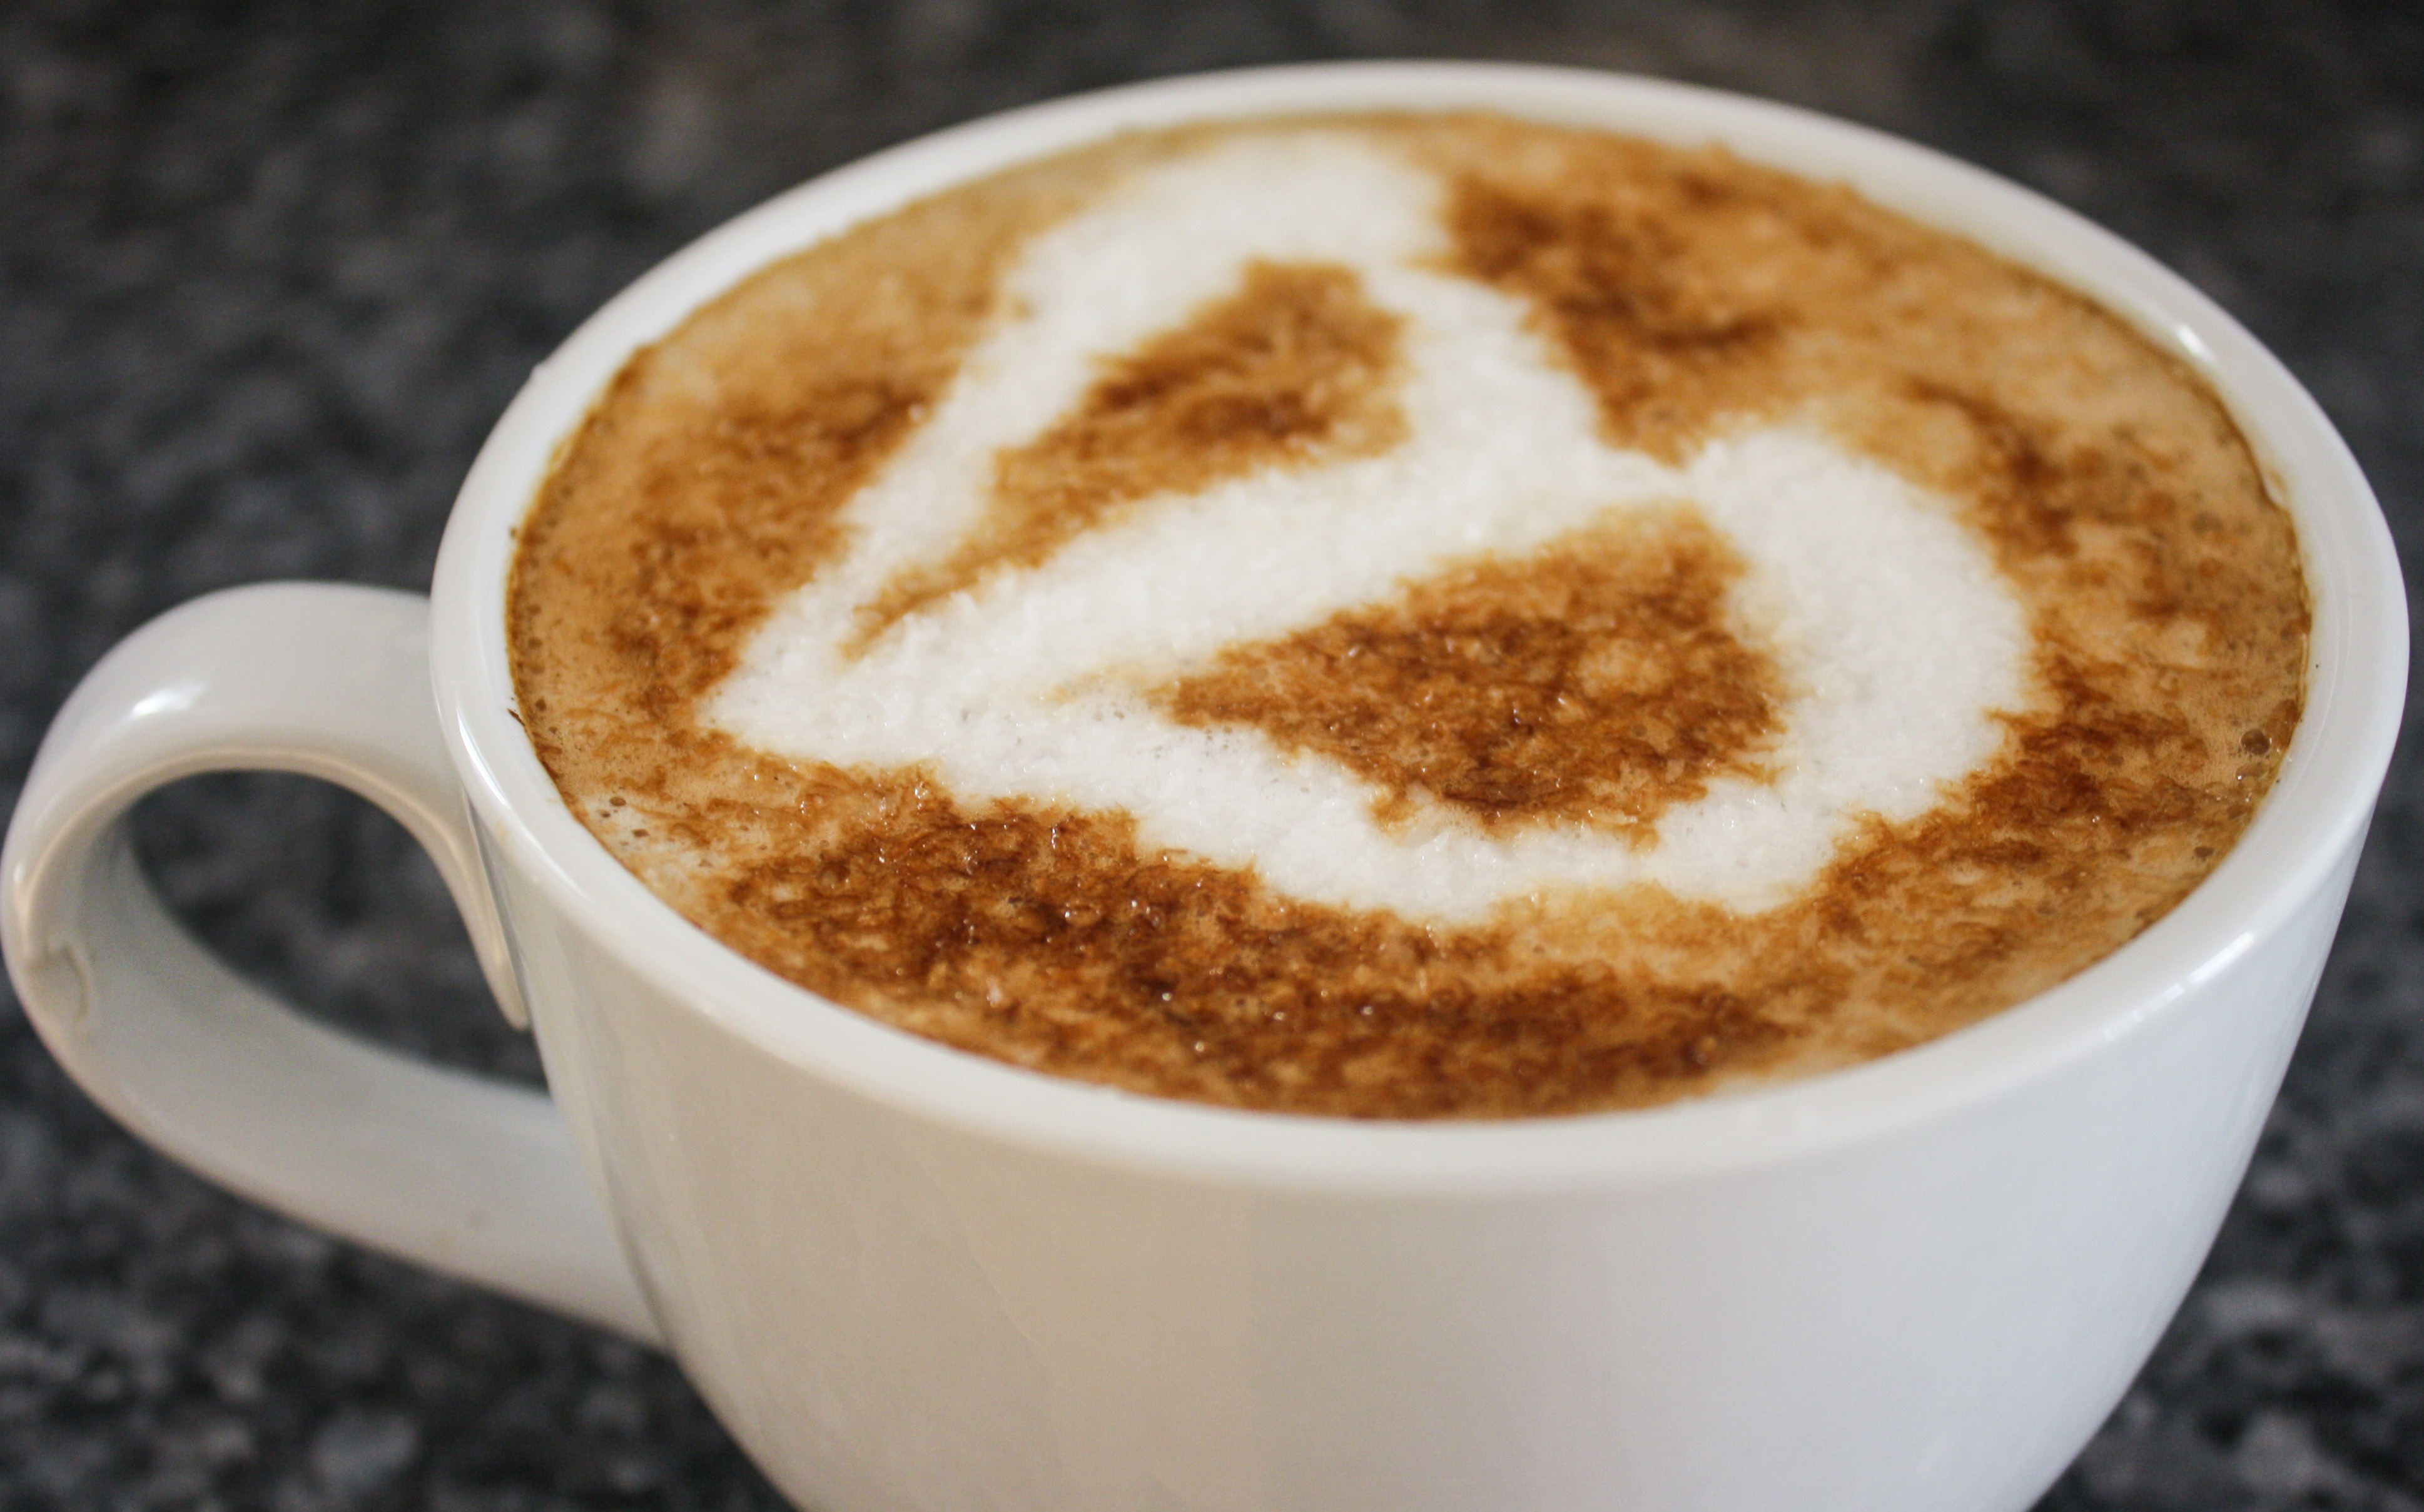
cafe, coffee, white, warm, morning, foam, roast, cup, latte, cappuccino, love, heart, beverage, drink, breakfast, espresso, mug, coffee cup, coconut, caffeine, latte art, barista, coffee art, caf au lait, caff macchiato, coffee milk, salep